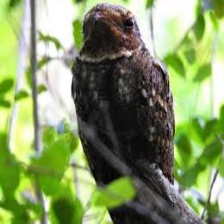
Species: EASTERN WIP POOR WILL
Scientific name: ANTROSTOMUS VOCIFERUS